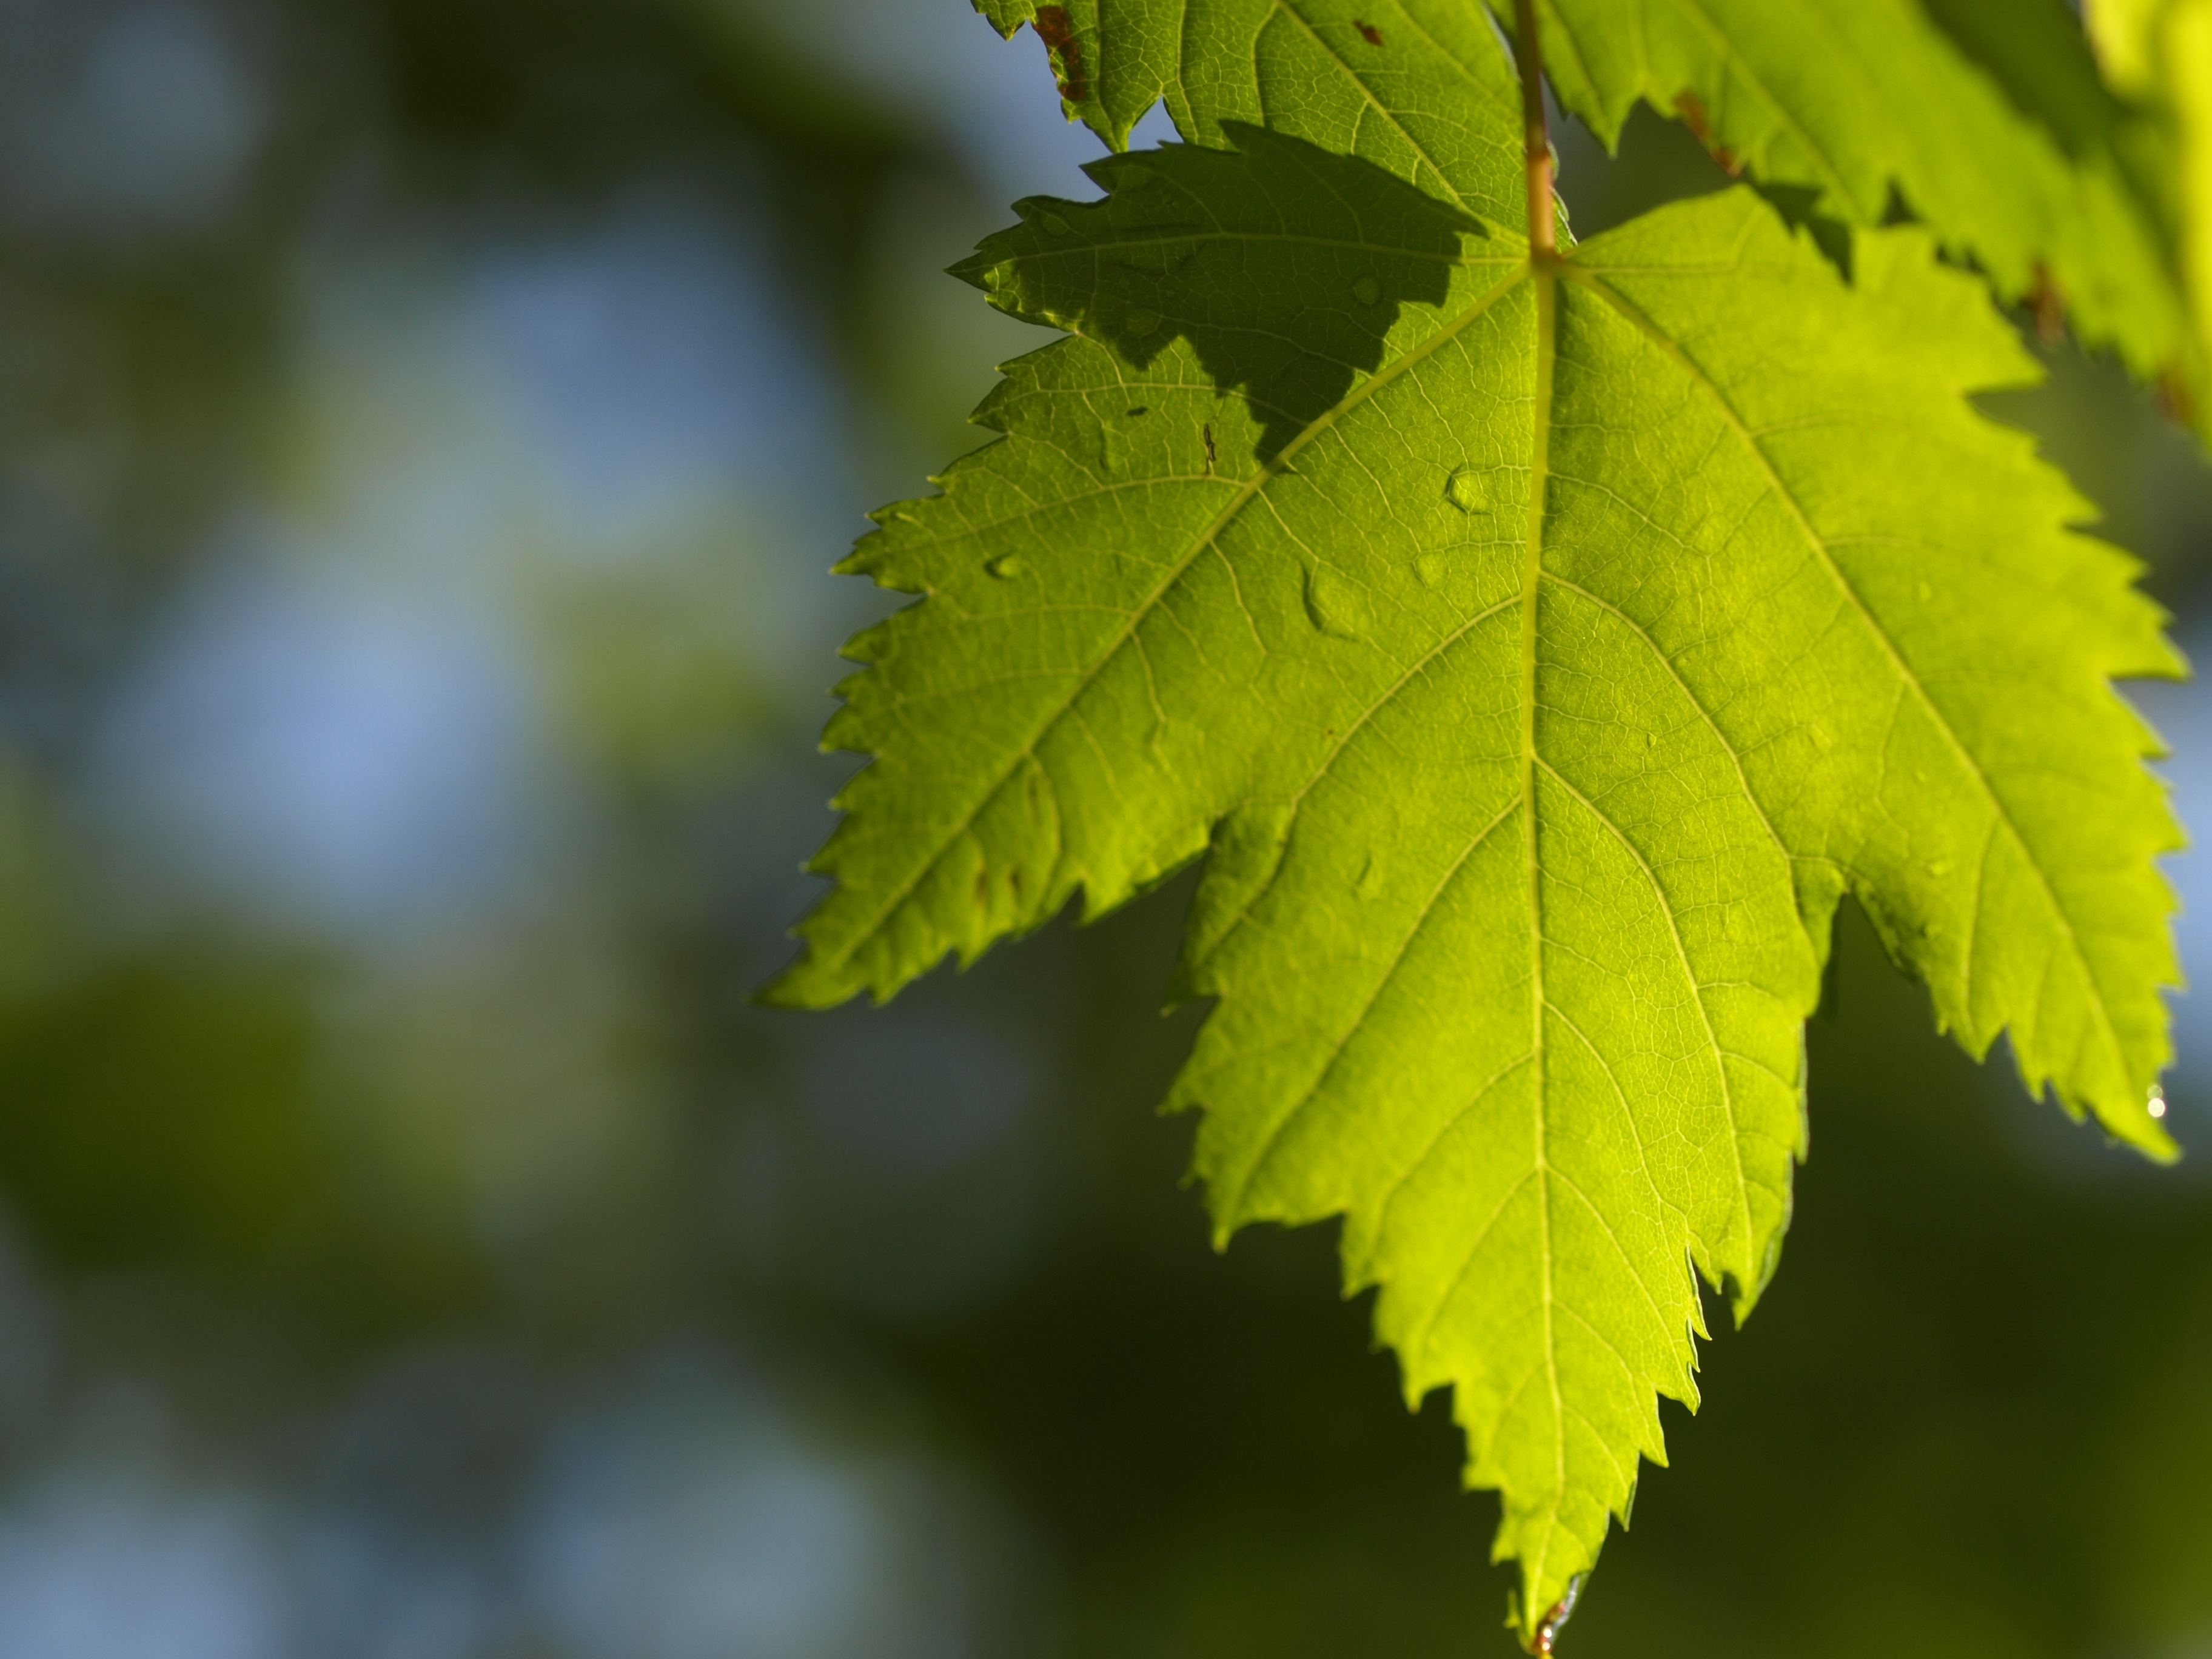
tree, branch, plant, sun, sunlight, leaf, flower, green, autumn, maple, maple tree, maple leaf, canadian, deciduous, flowering plant, grape leaves, plant stem, woody plant, land plant